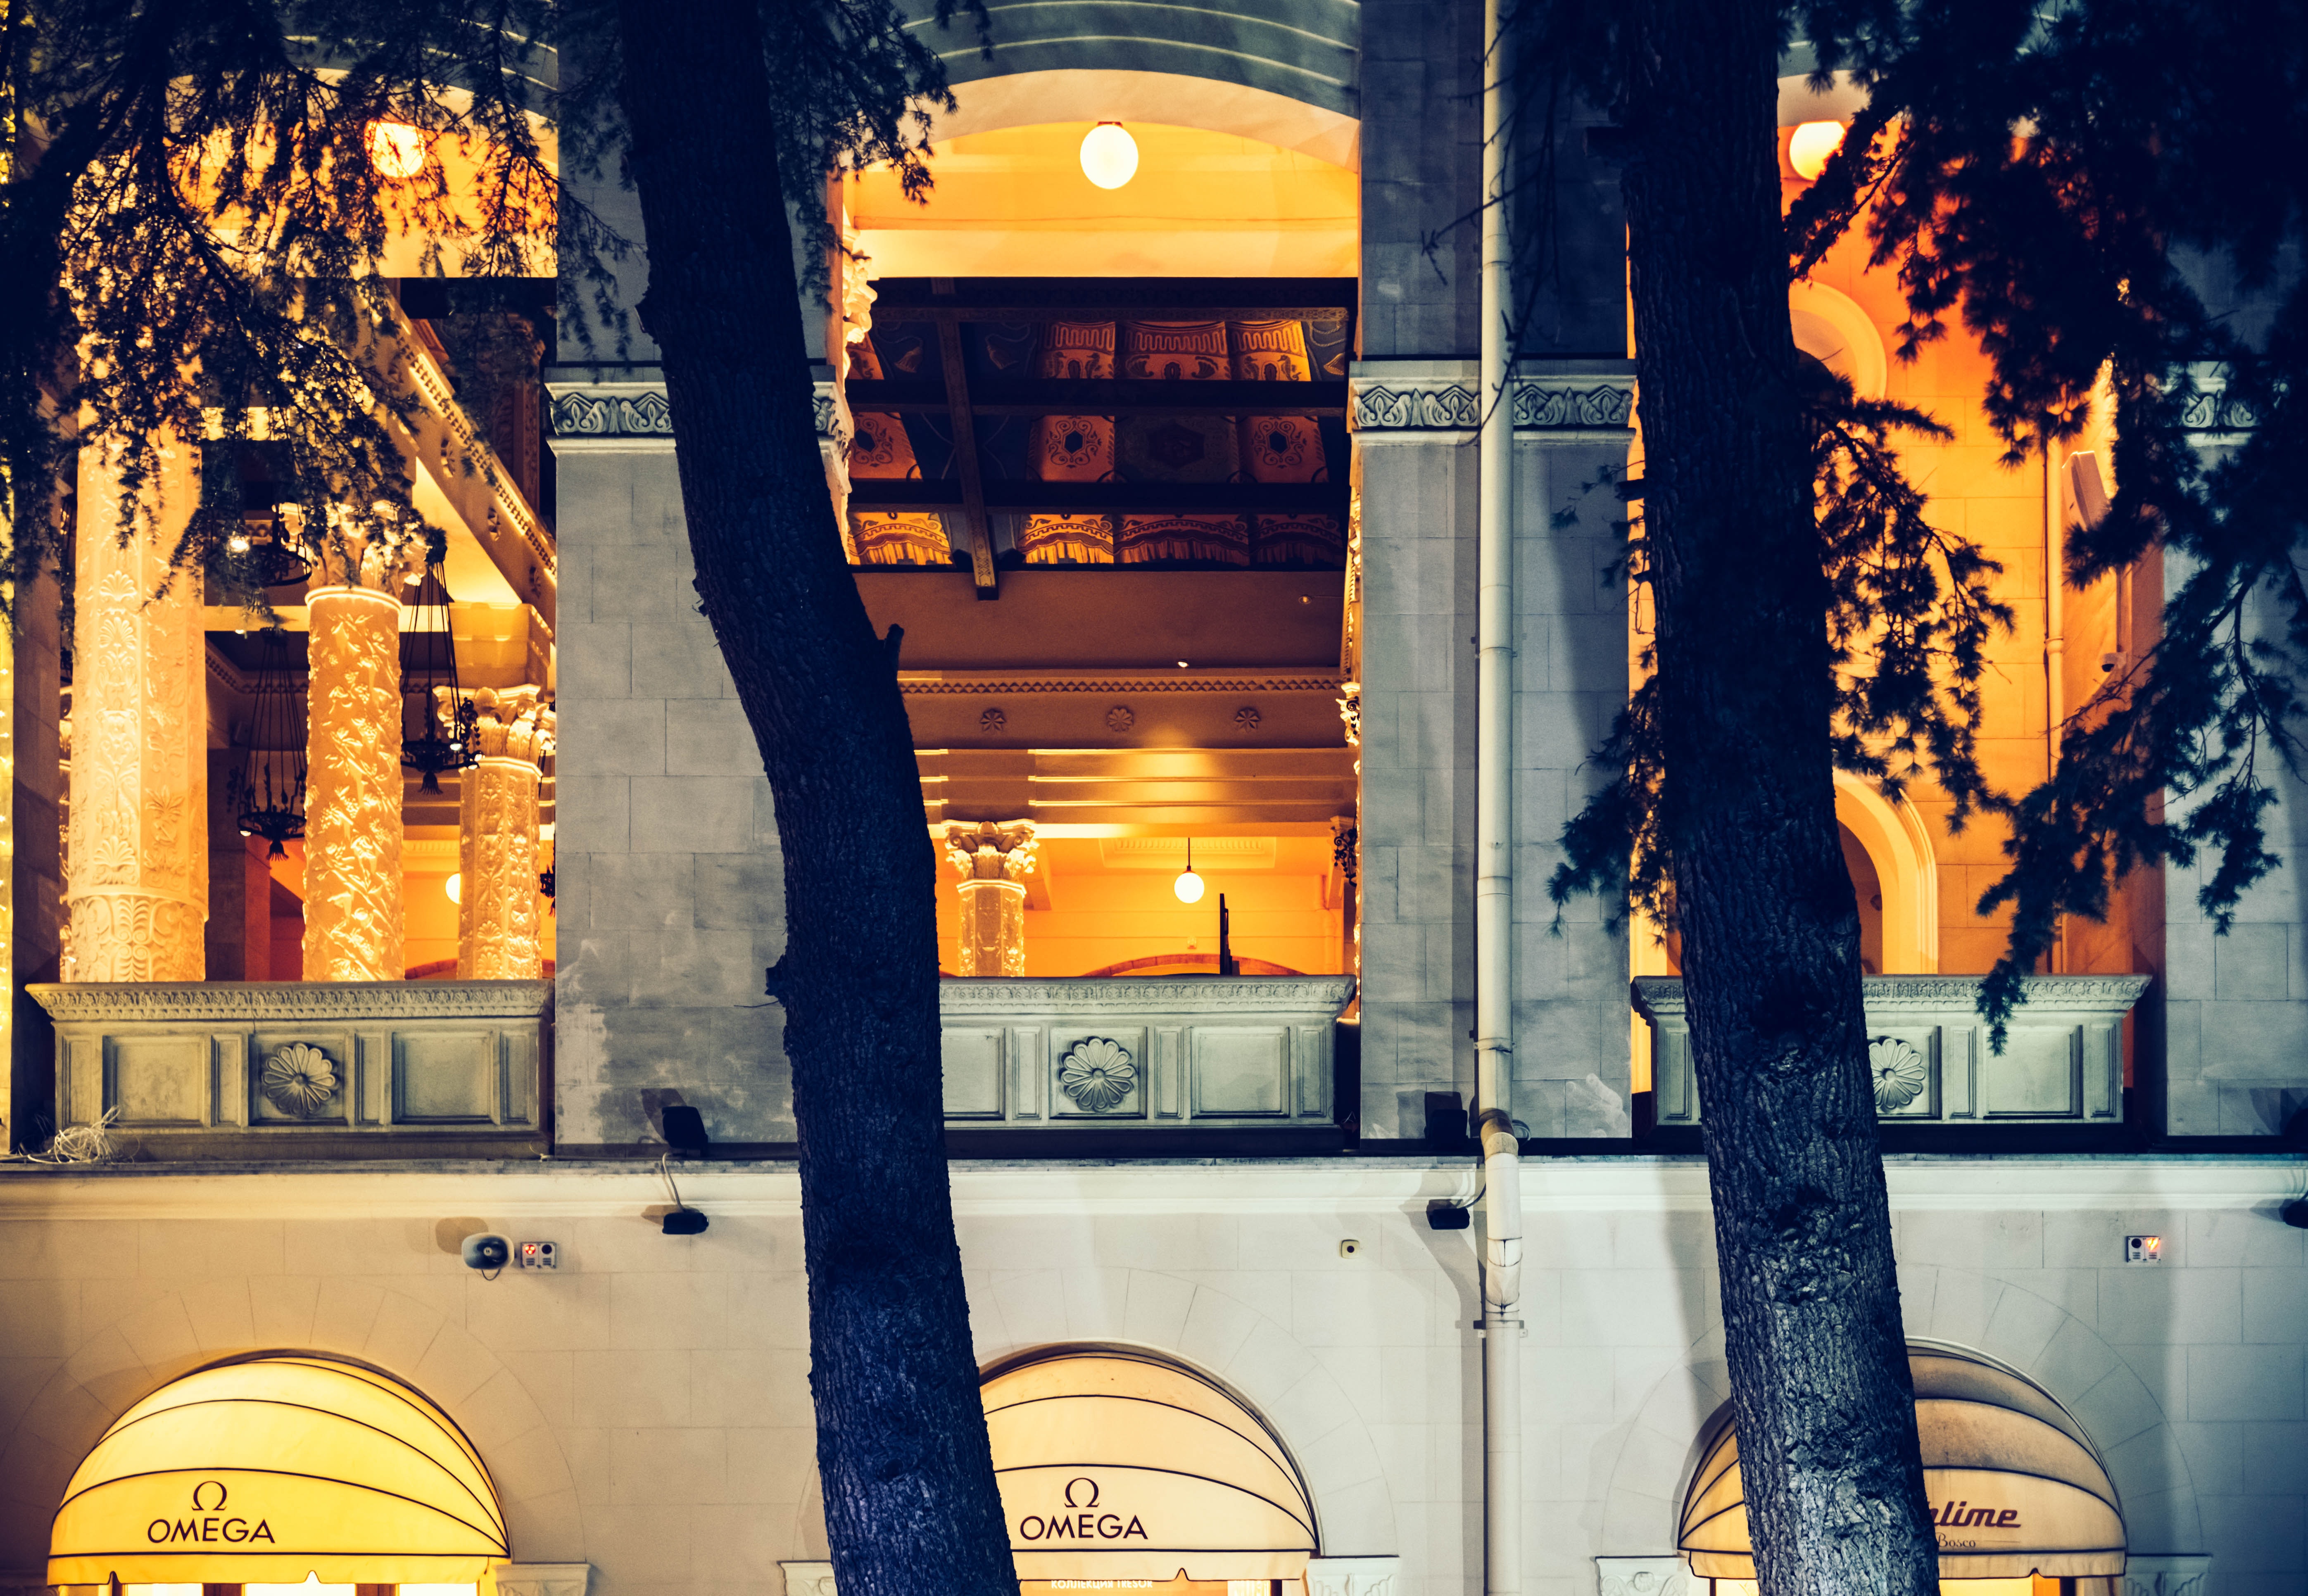
yellow, sky, tree, architecture, night, reflection, Tints and shades, Material property, branch, building, evening, neighbourhood, plant, city, home, window, house, arch, door, heat, world, metal, street